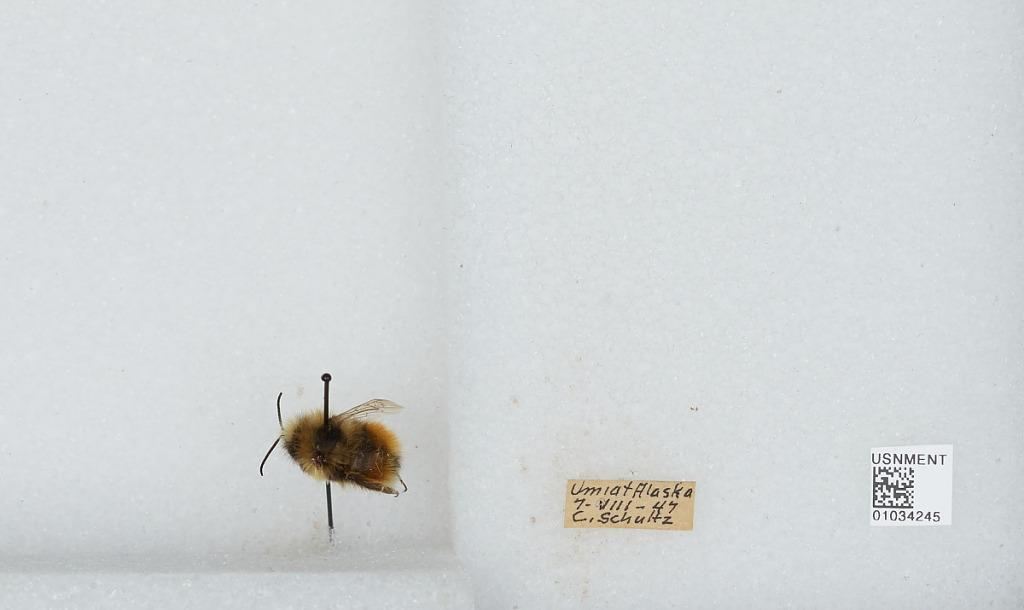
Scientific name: Bombus (Pyrobombus) sylvicola Kirby
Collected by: C. Schultz
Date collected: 1947-8-7
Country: United States
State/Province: Alaska
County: North Slope
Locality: Umiat
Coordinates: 69.3669, -152.144